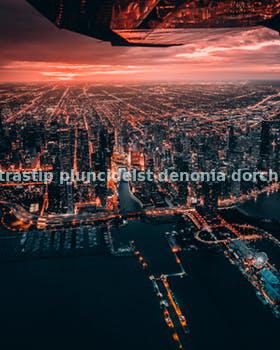
Label: Watermark